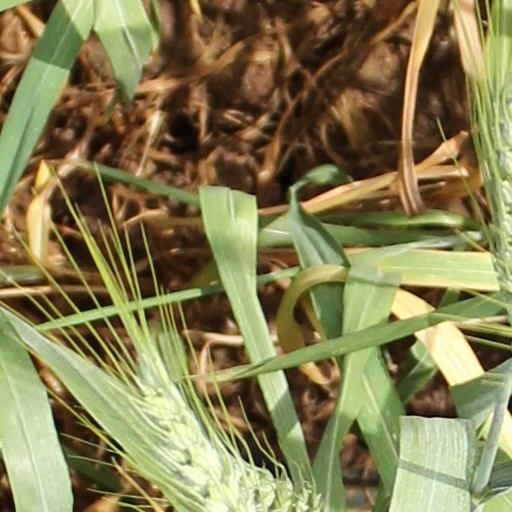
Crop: wheat